Brian Bedol

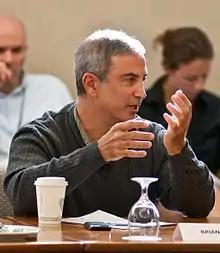
Brian Bedol at "Fortune" Brainstorm TECH at the Aspen Institute Campus, in July 2011

Brian Bedol is an American television executive, entrepreneur, and founder of the sports television channels Classic Sports Network and College Sports Television. Bedol owned CSN from 1995 to 1997 and CSTV from 2003 to 2006.